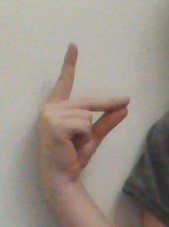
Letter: ta